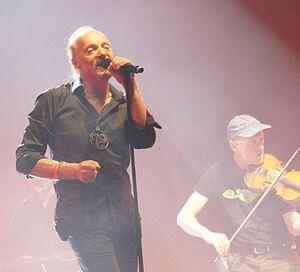
Alan Stivell accompagné de Loumi Séveno lors d'un concert à la foire de Chalons en 2014.